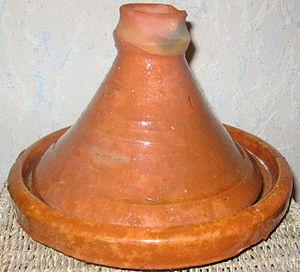
Un tajine ou tagine ou tadjine désigne tout autant un plat de cuisson et de service, large et peu profond surmonté d'un couvercle conique en terre cuite parfois vernissé qu'une préparation culinaire cuite dans cet ustensile. Trouvant son origine dans la cuisine berbère, mais également très répandu dans la cuisine traditionnelle du Maghreb, c'est une sorte de ragoût cuit à l'étouffée qui peut être composé d'un mélange de viande, de volaille ou de poisson, de légumes ou de fruits et d'épices et d'huile d'olive. La préparation du tajine, les ingrédients et les épices utilisés diffèrent selon les régions d'Afrique du Nord.